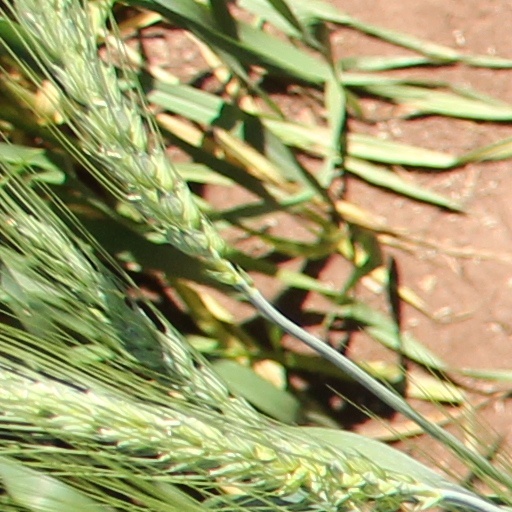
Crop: wheat